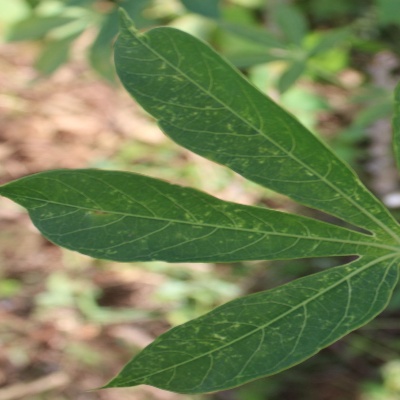
Crop: Cassava
Condition: green mite